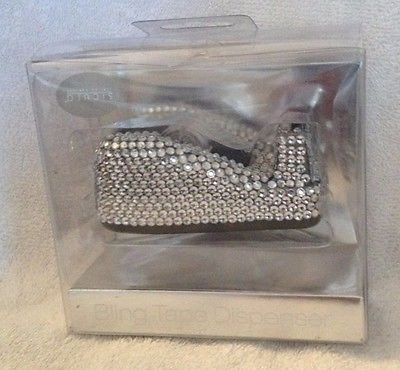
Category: stapler